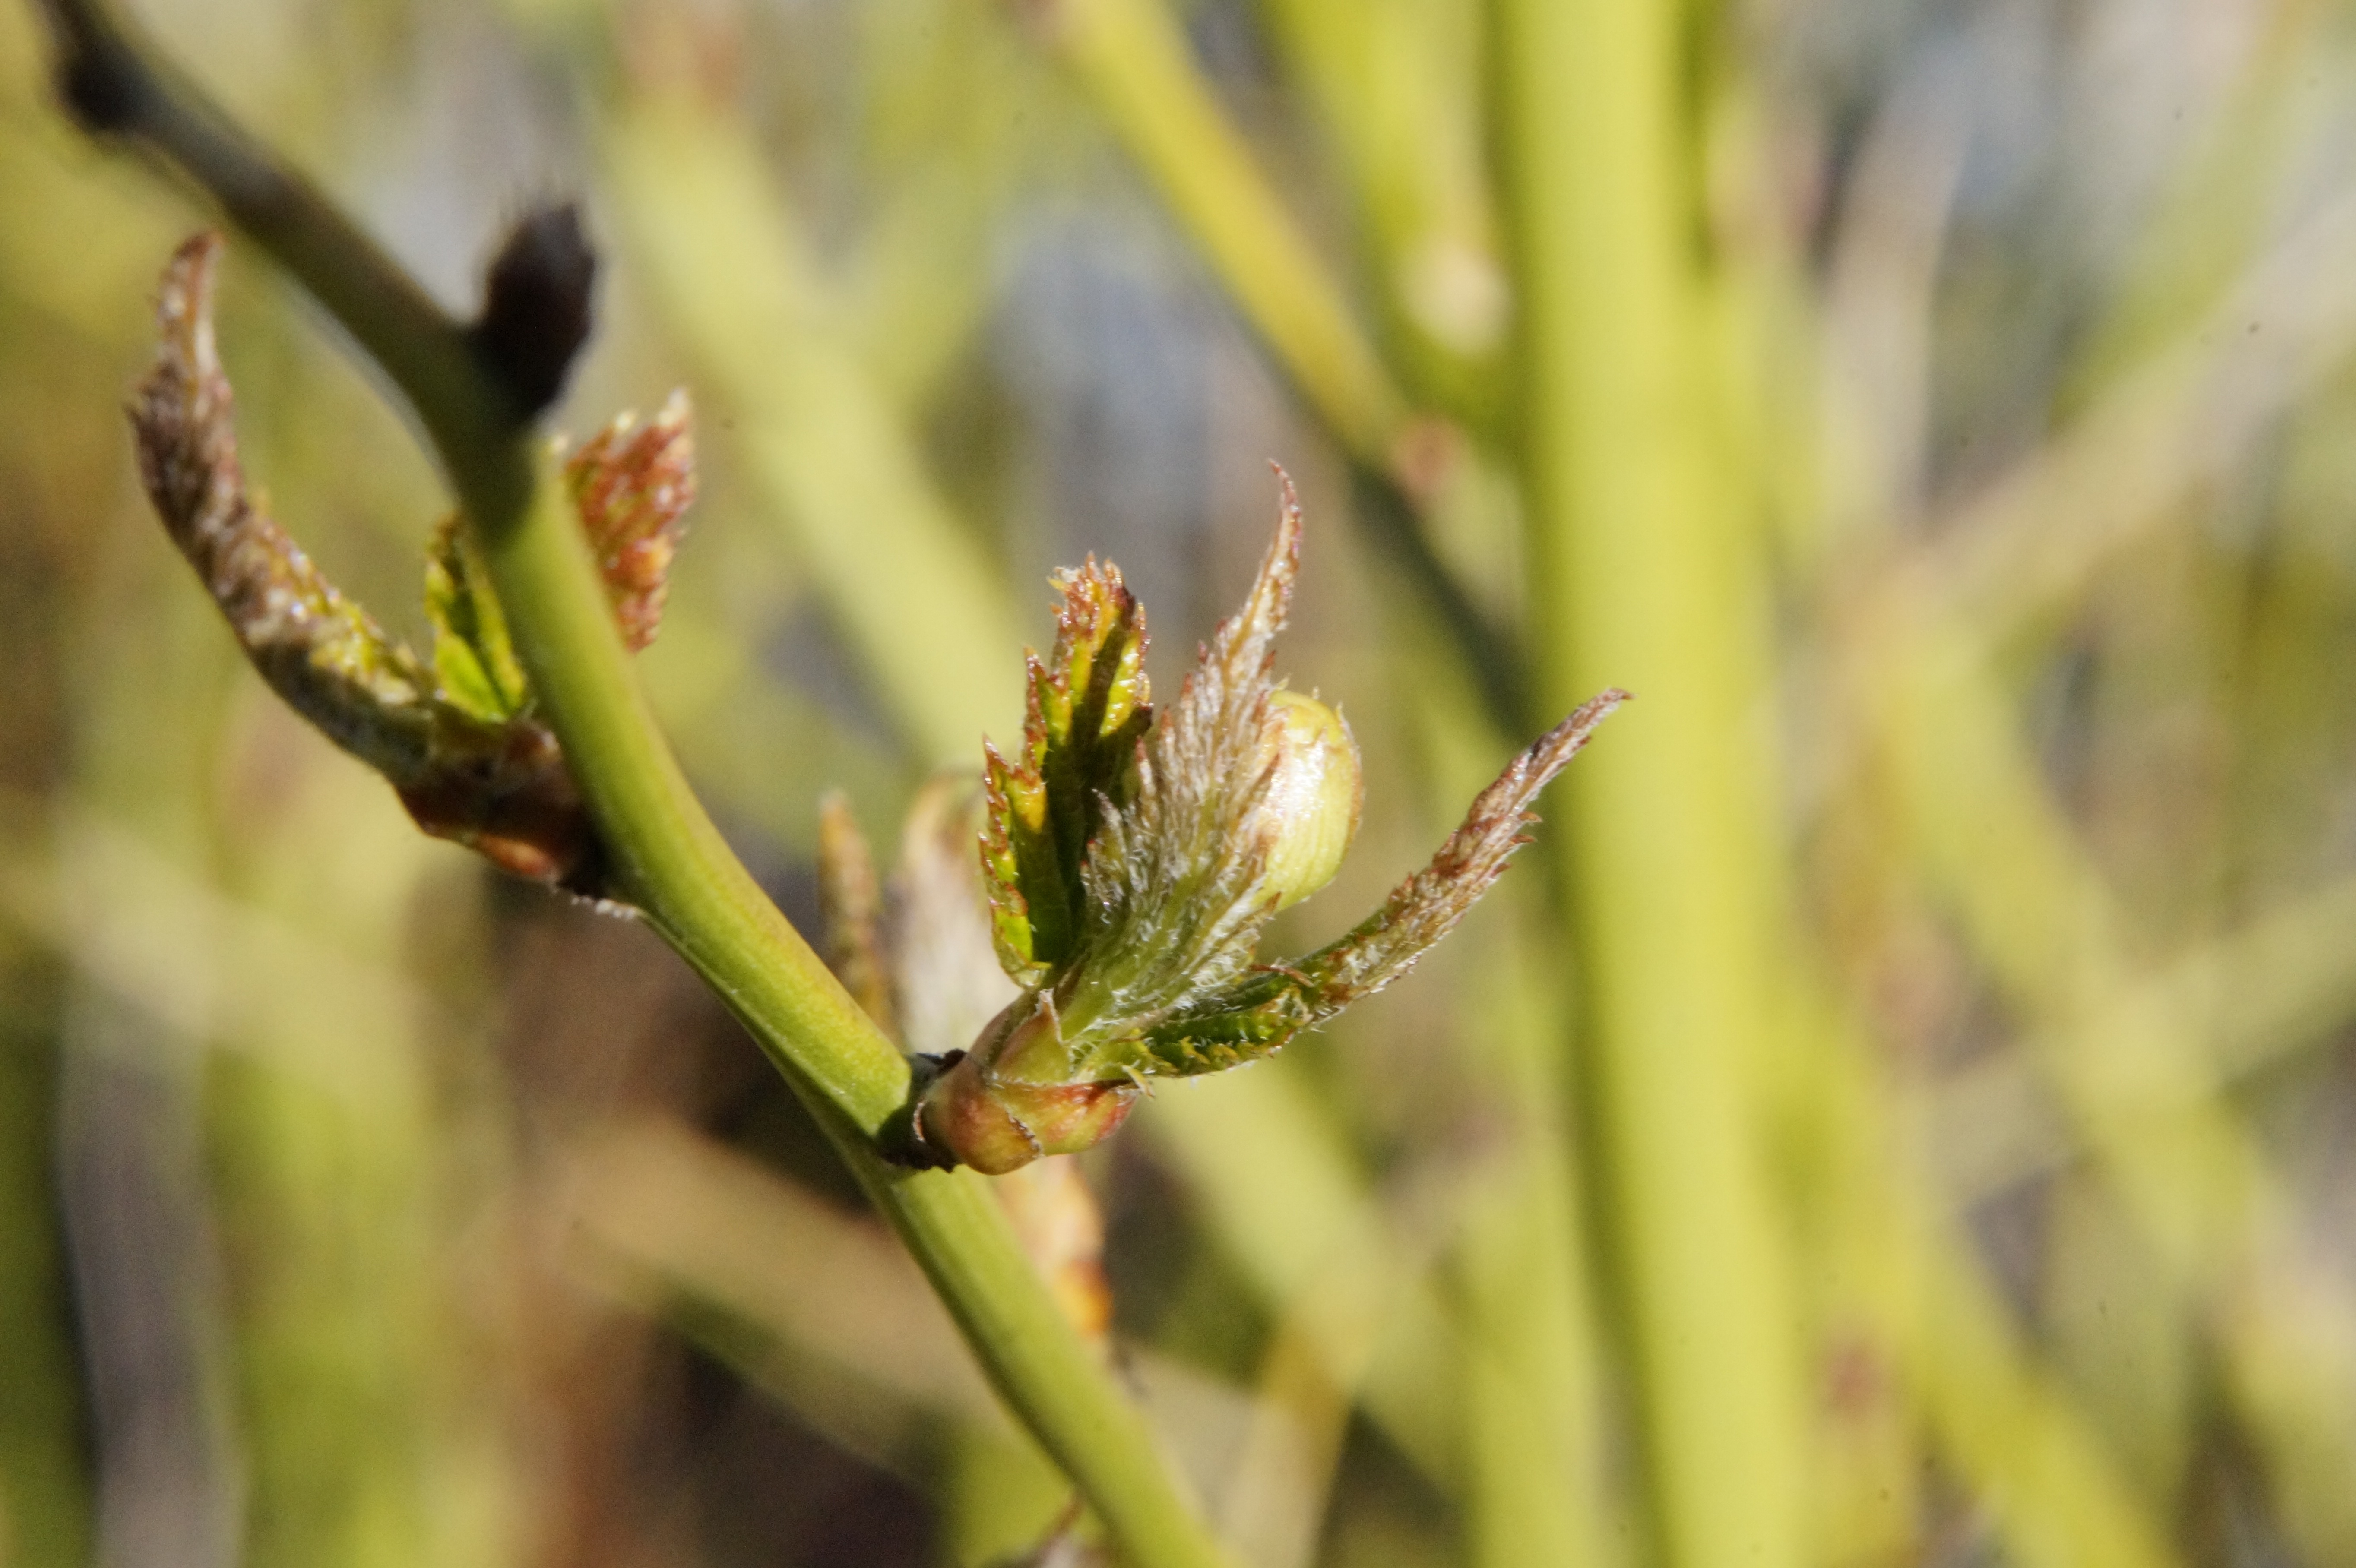
tree, nature, grass, branch, plant, photography, leaf, flower, bush, spring, green, produce, crop, botany, flora, fauna, sprout, wildflower, stalk, close up, engine, bud, macro photography, flowering plant, grass family, plant stem, land plant, thorns spines and prickles